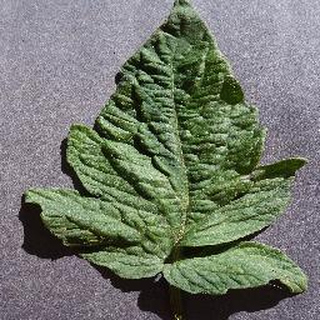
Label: healthy_tomato